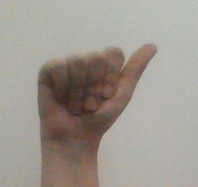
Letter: dhad